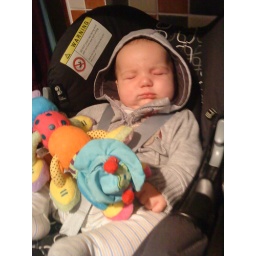
Sleeping in the car seat - he looks like he's pretending to be asleept